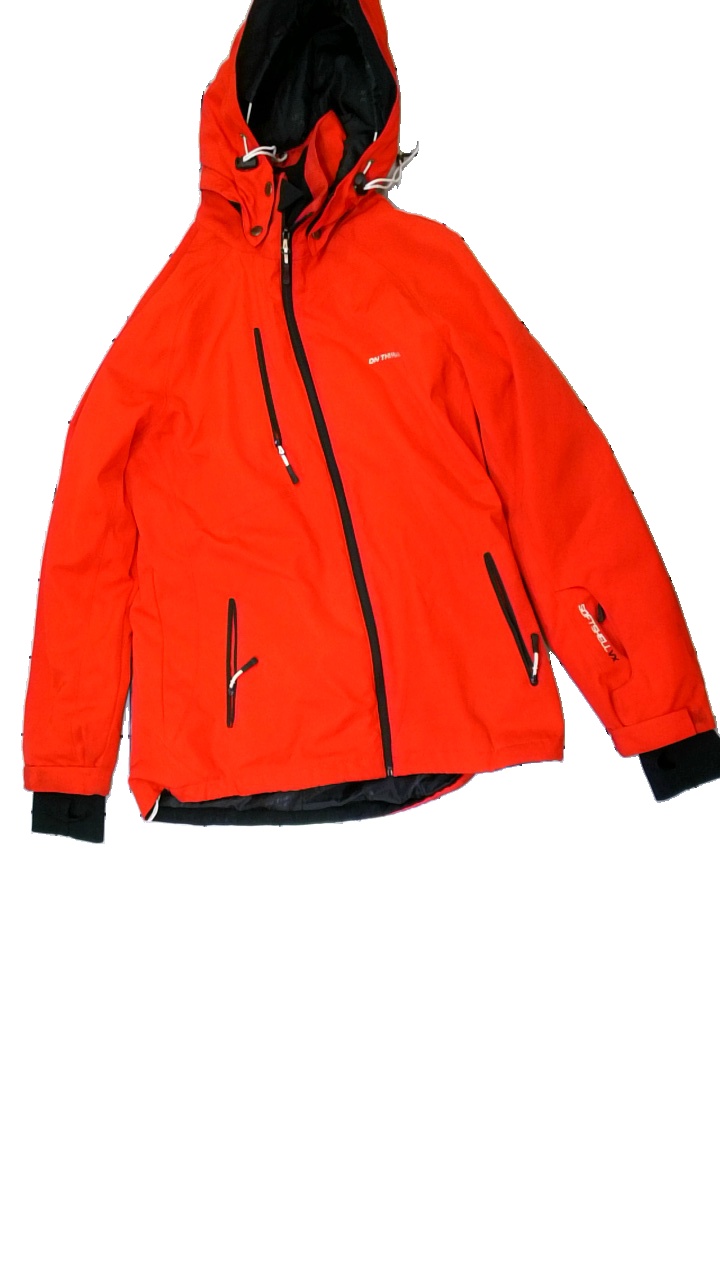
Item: Jacket (Ladies)
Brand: On The Peak
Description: damaged zipper
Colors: Red, Black
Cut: Regular
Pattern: Other
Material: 100% Polyester
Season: All
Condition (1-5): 2
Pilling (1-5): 5
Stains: Minor
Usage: Export
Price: <50